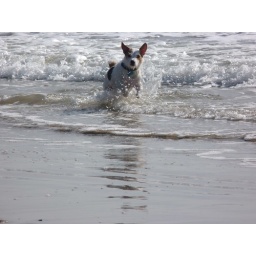
dog in the water